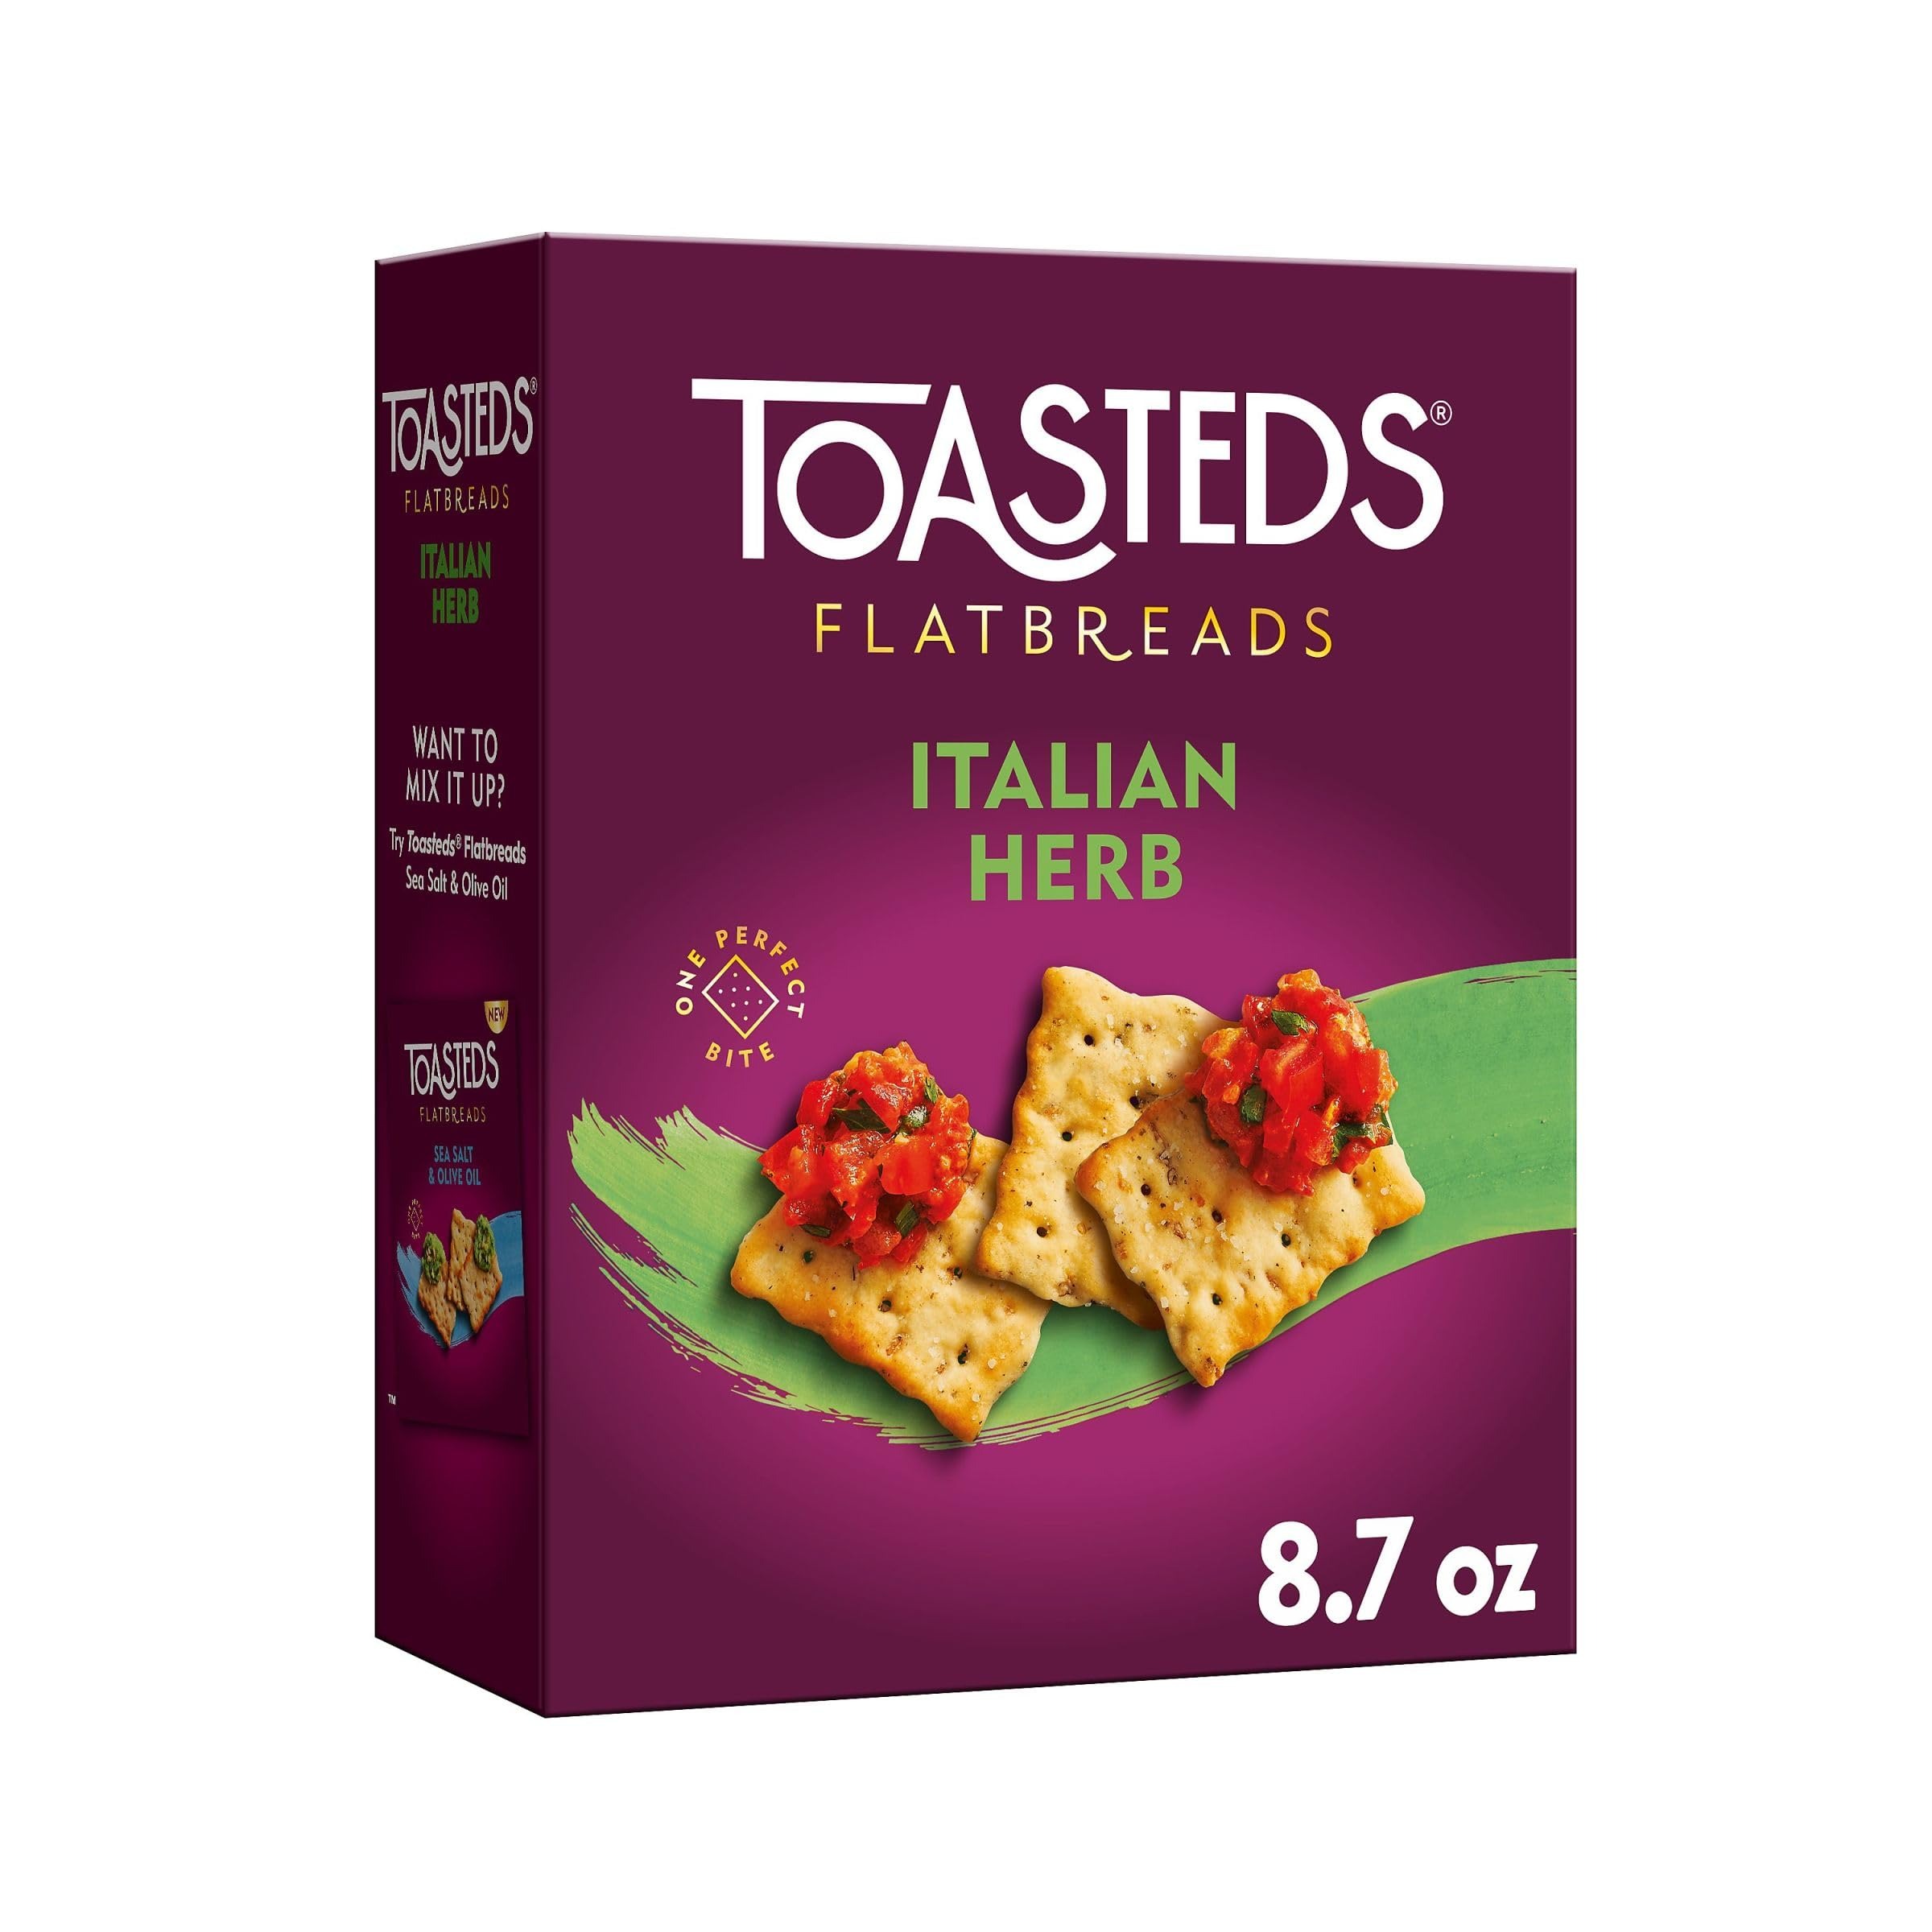
Item Name: Toasteds Flatbreads Crackers, Party Snacks, Lunch Snacks, Italian Herb, 8.7oz Box (1 Box)
Bullet Point 1: Refined and sophisticated taste bringing incredible toasty-ness and savory deliciousness; Each cracker is designed to be eaten in one perfect bite
Bullet Point 2: Signature oven-baked crispness with a tasty blend of Italian herb spices; Enjoy on their own or pair with cheeses, dips, soup, salad, and more
Bullet Point 3: No high fructose corn syrup; No artificial colors or flavors; Kosher Dairy; Contains wheat, milk, and soy ingredients
Bullet Point 4: Serve at a party with hummus, veggie spreads, and other delicious dips; A great on-the-go snack, work lunch, or serve at your next get-together
Bullet Point 5: Includes 1, 8.7oz box containing Toasteds Flatbreads Italian Herb crackers; Packaged for freshness and great taste
Value: 8.7
Unit: Ounce

Price: 3.785